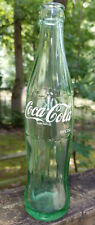
Waste category: glass